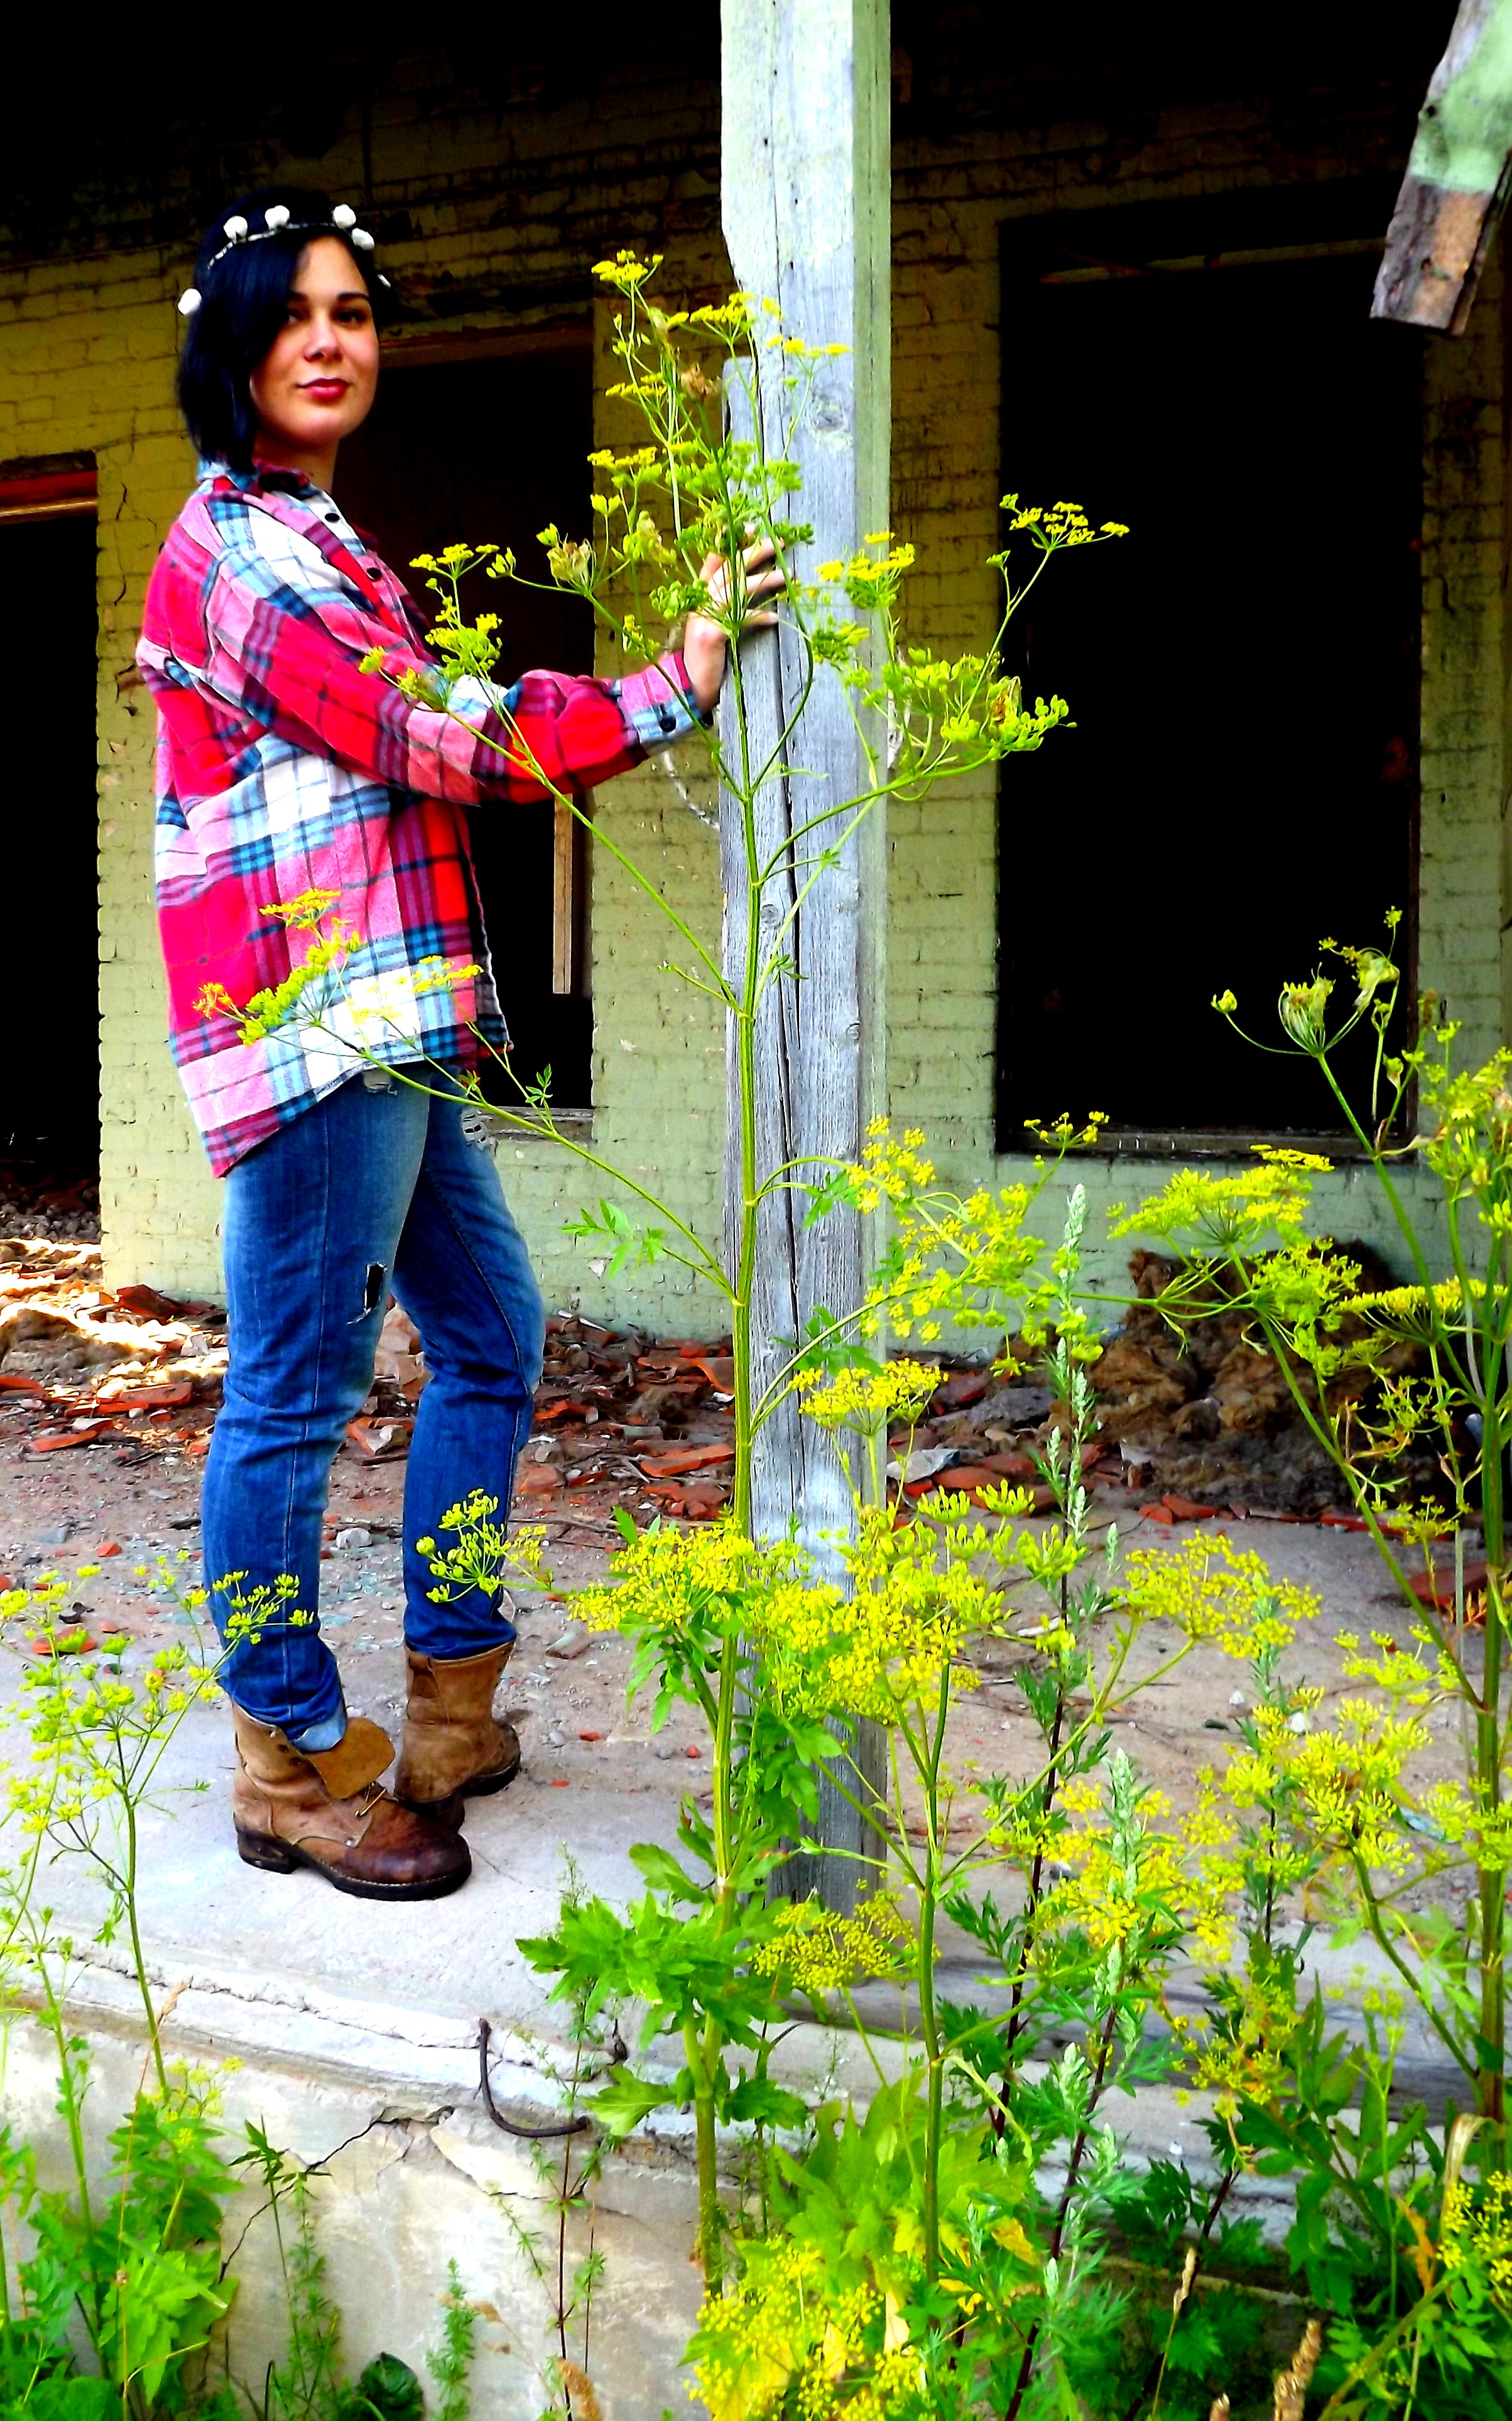
flower, green, backyard, garden